Describe the emotion expressed in this image:  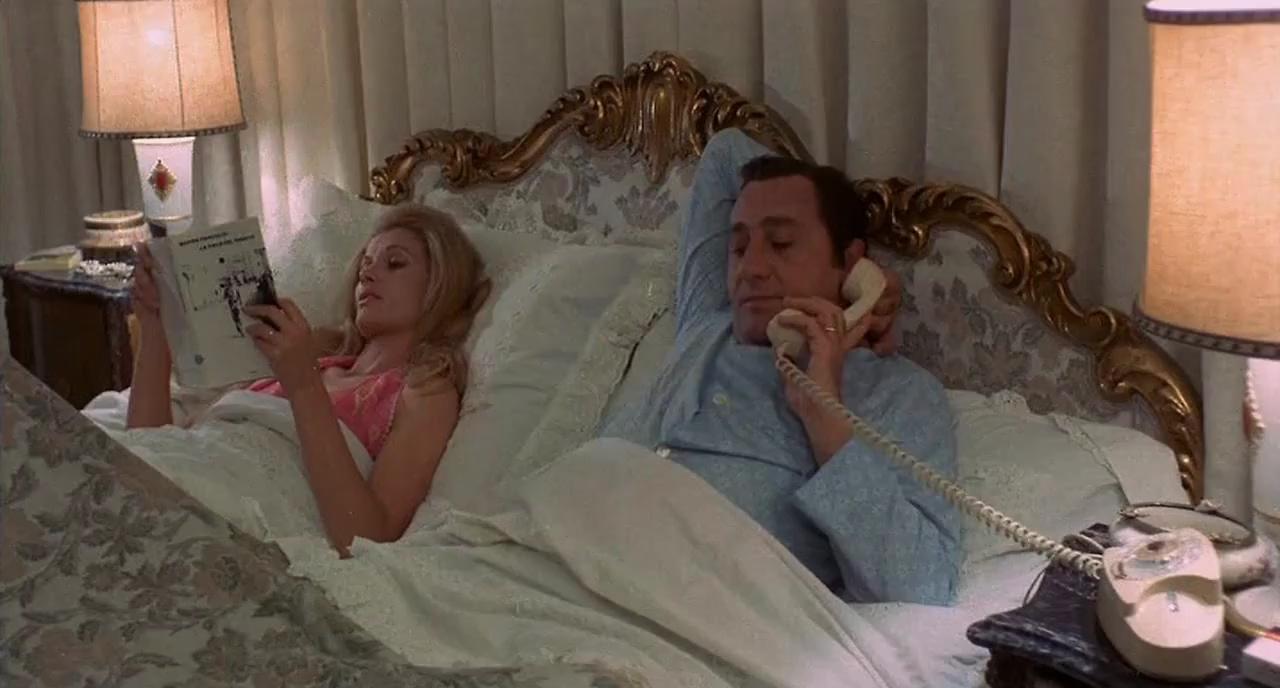
This person displays Fear, valence and arousal with low intensity.